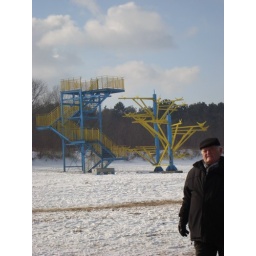
I was walking with my mum on the beach in jelitkowo (Gdansk) and this guy came innto my cadre.